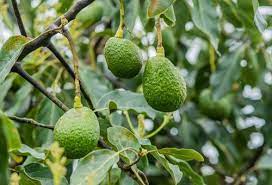
Label: Avocado